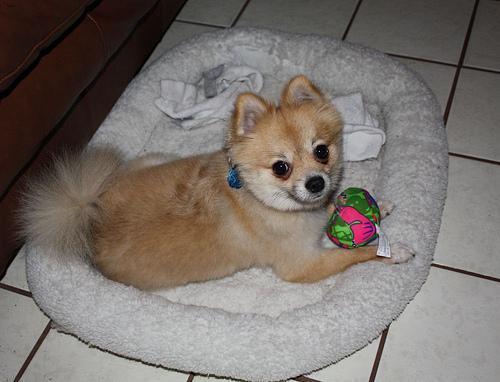
pomeranian